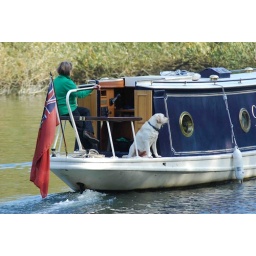
Well a river dog to be exact  LOL. Taken at the River Thames in Reading.